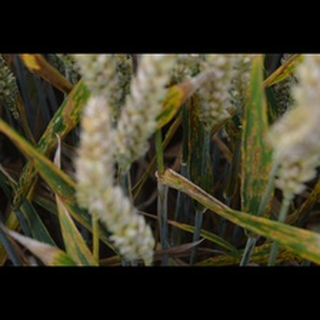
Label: wheat_septoria